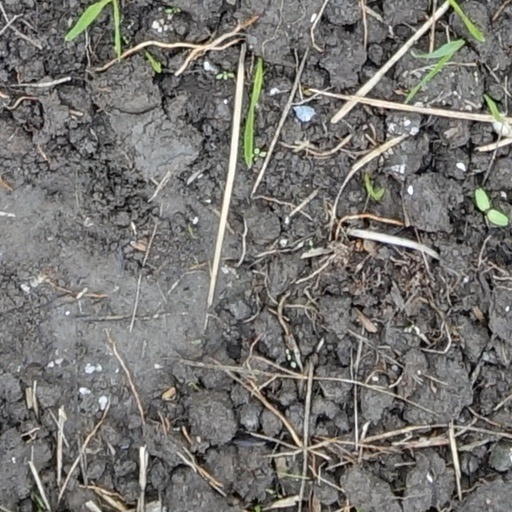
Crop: wheat